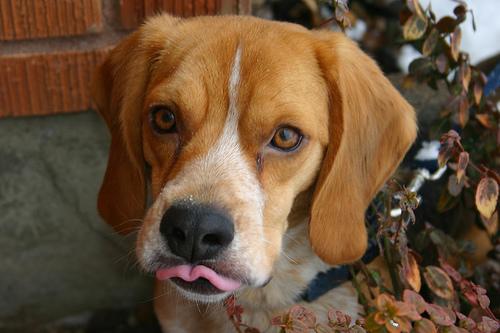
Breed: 276-n000113-beagle